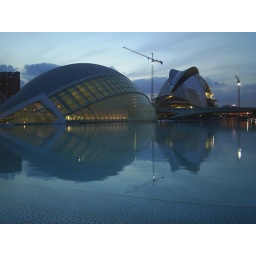
A and S building with World cup stadium in the background